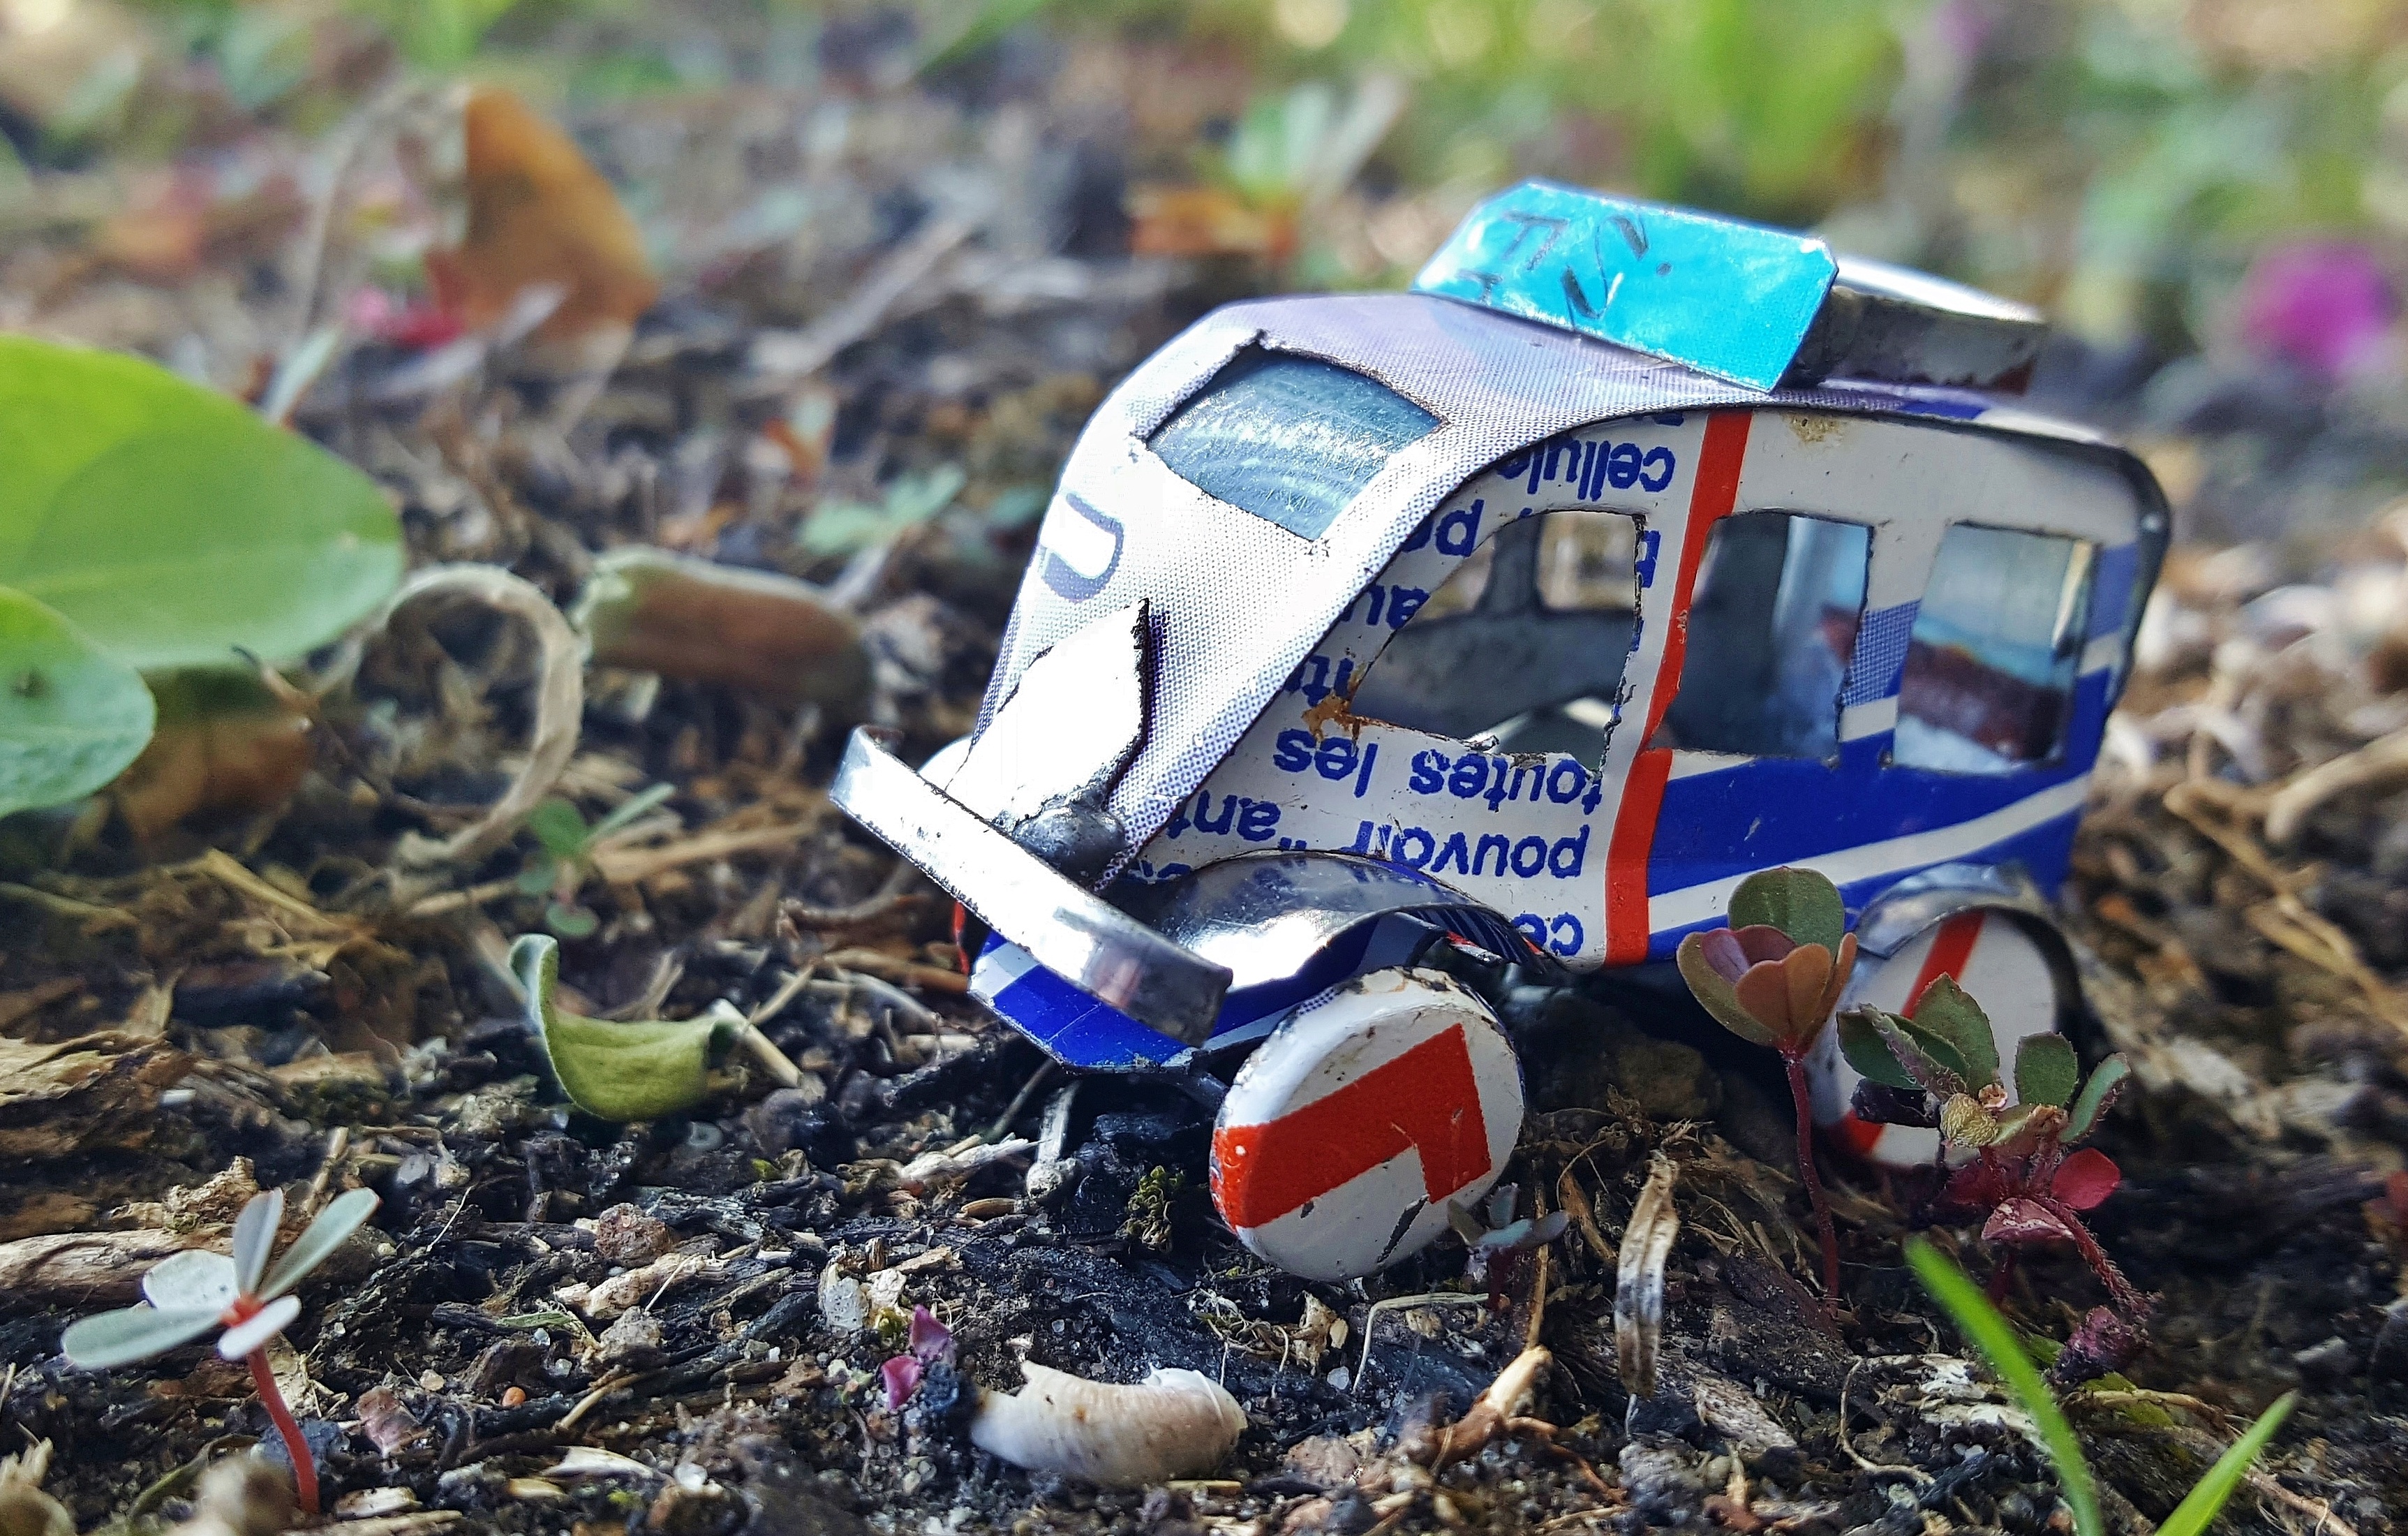
vehicle, playing, toy, racing, litter, madagascar, little, safari, motorsport, toy car, hand made, toy truck, off roading